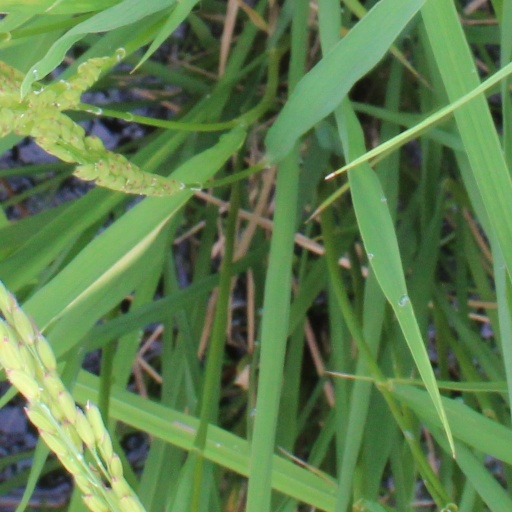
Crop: rice